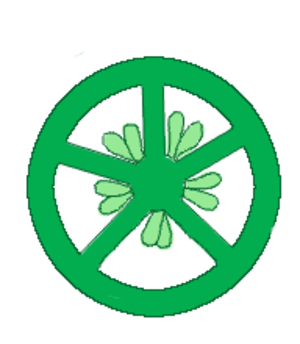
Chez les Spermatophyta, le placenta est un renflement de la paroi du carpelle de l'ovaire où s'attache un ovule. Ce tissu très vascularisé de la marge carpellaire sert d'intermédiaire assurant, à partir de la plante-mère, la nutrition de l'ovule puis de l'embryon qui se développe dans la graine.